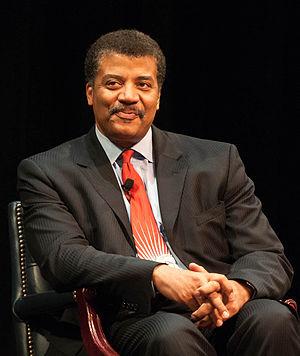
ENFJ est une abréviation utilisée dans le cadre du Myers-Briggs Type Indicator pour désigner l'un des seize types psychologiques définis par ce test. Il est l'un des quatre types appartenant au tempérament Idéaliste.